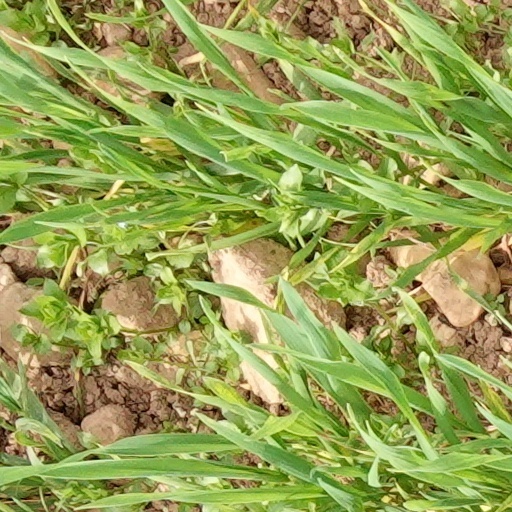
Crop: wheat